Full dress uniform

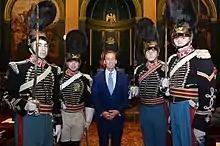
Members of the First Troop Philadelphia City Cavalry in ceremonial dress uniform.

With limited exceptions, the unique regimental full dress uniforms finally disappeared after 1939; today they are only generally worn, on ceremonial occasions, by the Bands and Corps of Drums, by certain representatives on parade (e.g. some regimental Pioneers, or those forming a guard of honour) and by the regiments of the Household Division. In most regiments they were replaced by a generic dark blue uniform known as No 1 Dress. This dated back to plain "patrol" uniforms worn by officers before 1914 as an informal "undress" uniform. An early version had been worn by some units in the 1937 coronation of King George VI and Queen Elizabeth but had not been made general issue at the time. In the form adopted after World War II, most regiments were distinguished only by coloured piping on the shoulder straps, coloured hat bands, buttons and badges. However Scottish regiments retained their kilts or trews as well as the distinctive doublets (in "piper green" or dark blue) of the former scarlet uniform.